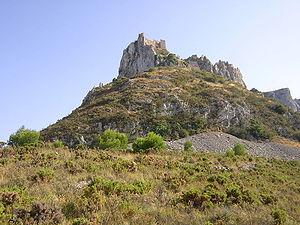
Le château de Alfofra est un château médiéval perché sur une colline abrupte principalement sur la commune de Confrides dans la province d'Alicante dans la Communauté valencienne en Espagne.